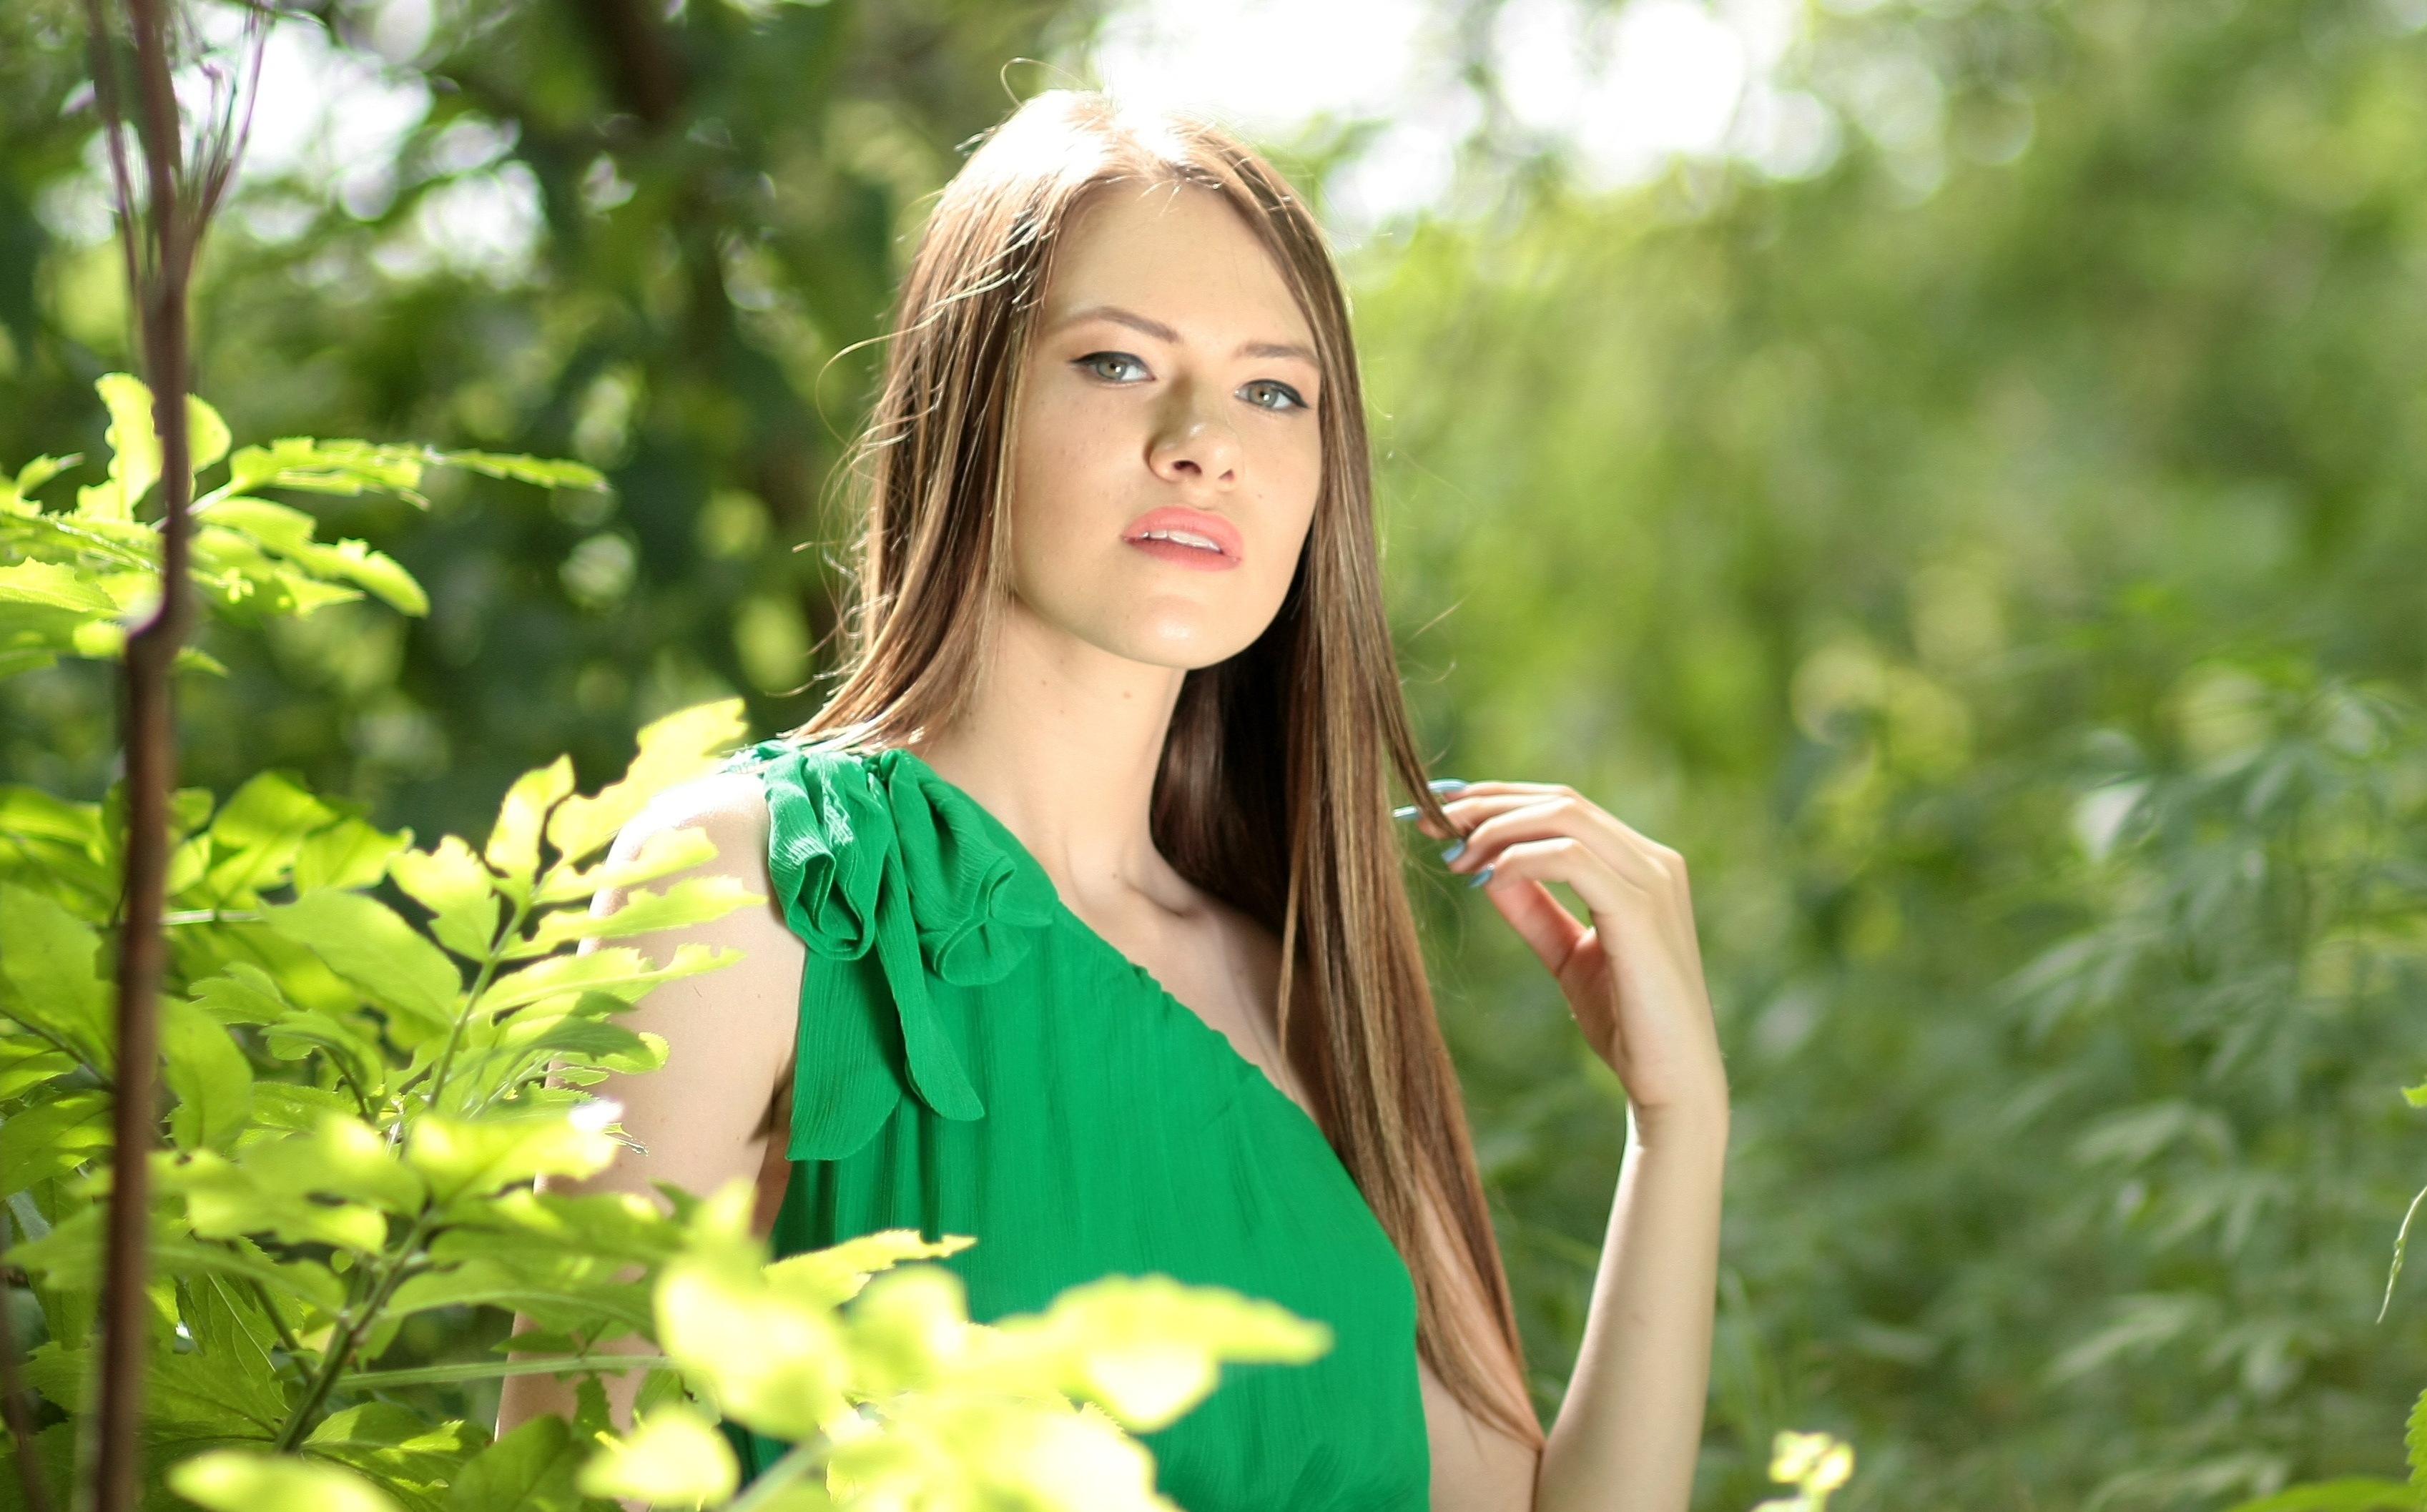
nature, forest, person, girl, woman, hair, lawn, photography, meadow, flower, portrait, model, spring, green, hairstyle, long hair, dress, beauty, blond, seductive, photo shoot, brown hair, portrait photography